Edna Marion

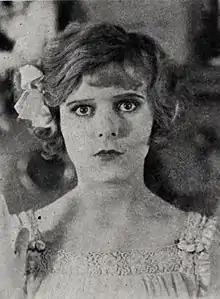
Marion in 1928

Edna Marion (born Edna Marion Hannam; December 12, 1906 – December 2, 1957) was an American silent film actress who appeared in a number of Hal Roach comedy short films.